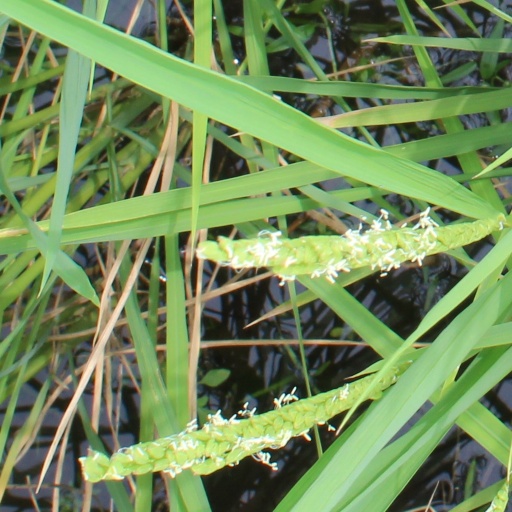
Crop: rice